Galliard (horse)

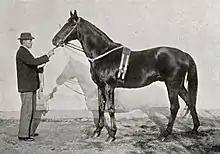
Galliard in retirement.

Galliard (1880 – 1903) was a British Thoroughbred racehorse and sire. He showed top-class form as a two-year-old in 1882 when he won the Chesterfield Stakes at Newmarket and the Prince of Wales's Stakes at York. In the following year he won the 2000 Guineas and then ran third when favourite for the Epsom Derby. His performances in these two races led to some questions regarding the integrity of his regular jockey Fred Archer. At Ascot Racecourse he recorded a hat-trick of wins when he took the Prince of Wales's Stakes, St James's Palace Stakes and Triennial Stakes. He was strongly fancied for the St Leger but his racing career was ended by injury. He had some influence as a breeding stallion through his son War Dance and his daughter Black Duchess.